Hitman: Blood Money

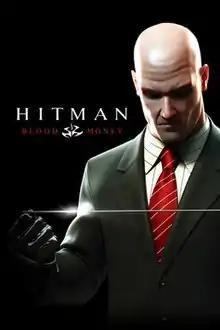
Steam cover artwork for "Hitman: Blood Money"

Hitman: Blood Money is a 2006 stealth video game developed by IO Interactive and published by Eidos Interactive. It was released in May 2006 for Microsoft Windows, PlayStation 2, Xbox and Xbox 360. It is the fourth installment in the "Hitman" video game series, and the sequel to 2004's "". The story follows cloned assassin Agent 47's efforts to bring down the Franchise, a rival contract killing organization that is threatening his employers, the International Contract Agency (ICA), and seeking to obtain the same cloning technology that created 47. Meanwhile, a frame story presents 47's life and various contracts he carried out, as narrated by a former FBI director to a journalist.